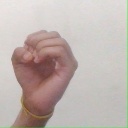
अक्षर: ऊ